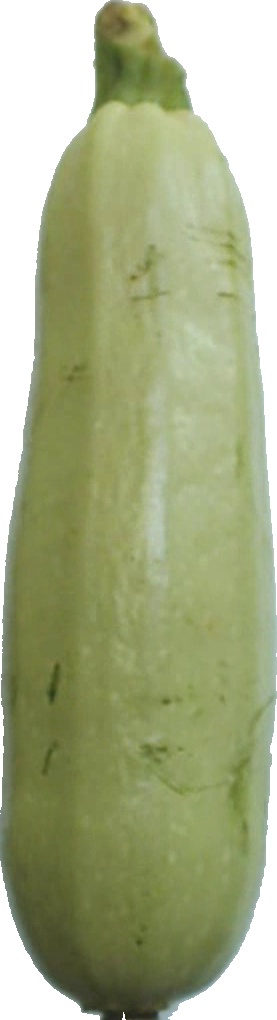
Label: zucchini_1